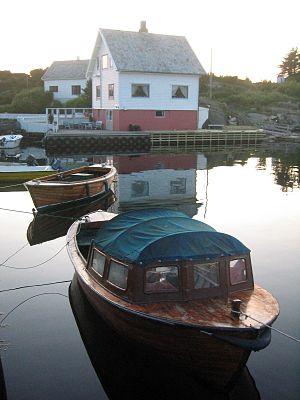
Feøy est un archipel d'îles de la commune de Karmøy, se situant entre Karmøy et Utsira. Feøy couvre une superficie de 1,3 km² et compte une trentaine d'habitants. Il y a une liaison journalière pour Haugesund et des navettes pour le travail en direction de Torvastad. Le trajet ne dure que 10 minutes.